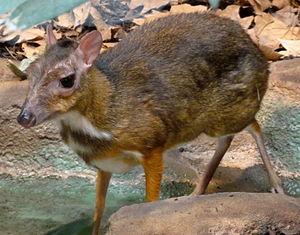
Tragulus javanicus ou Petit kanchil de Java aussi appelé Kantjil, Chevrotain malais, Cerf souris ou Mesclum, est une espèce de mammifères herbivores de la famille des Tragulidae, présente uniquement sur l'île de Java en Indonésie.